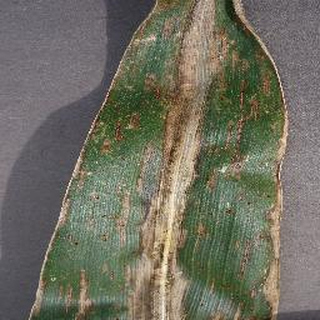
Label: corn_cercospora_leaf_spot